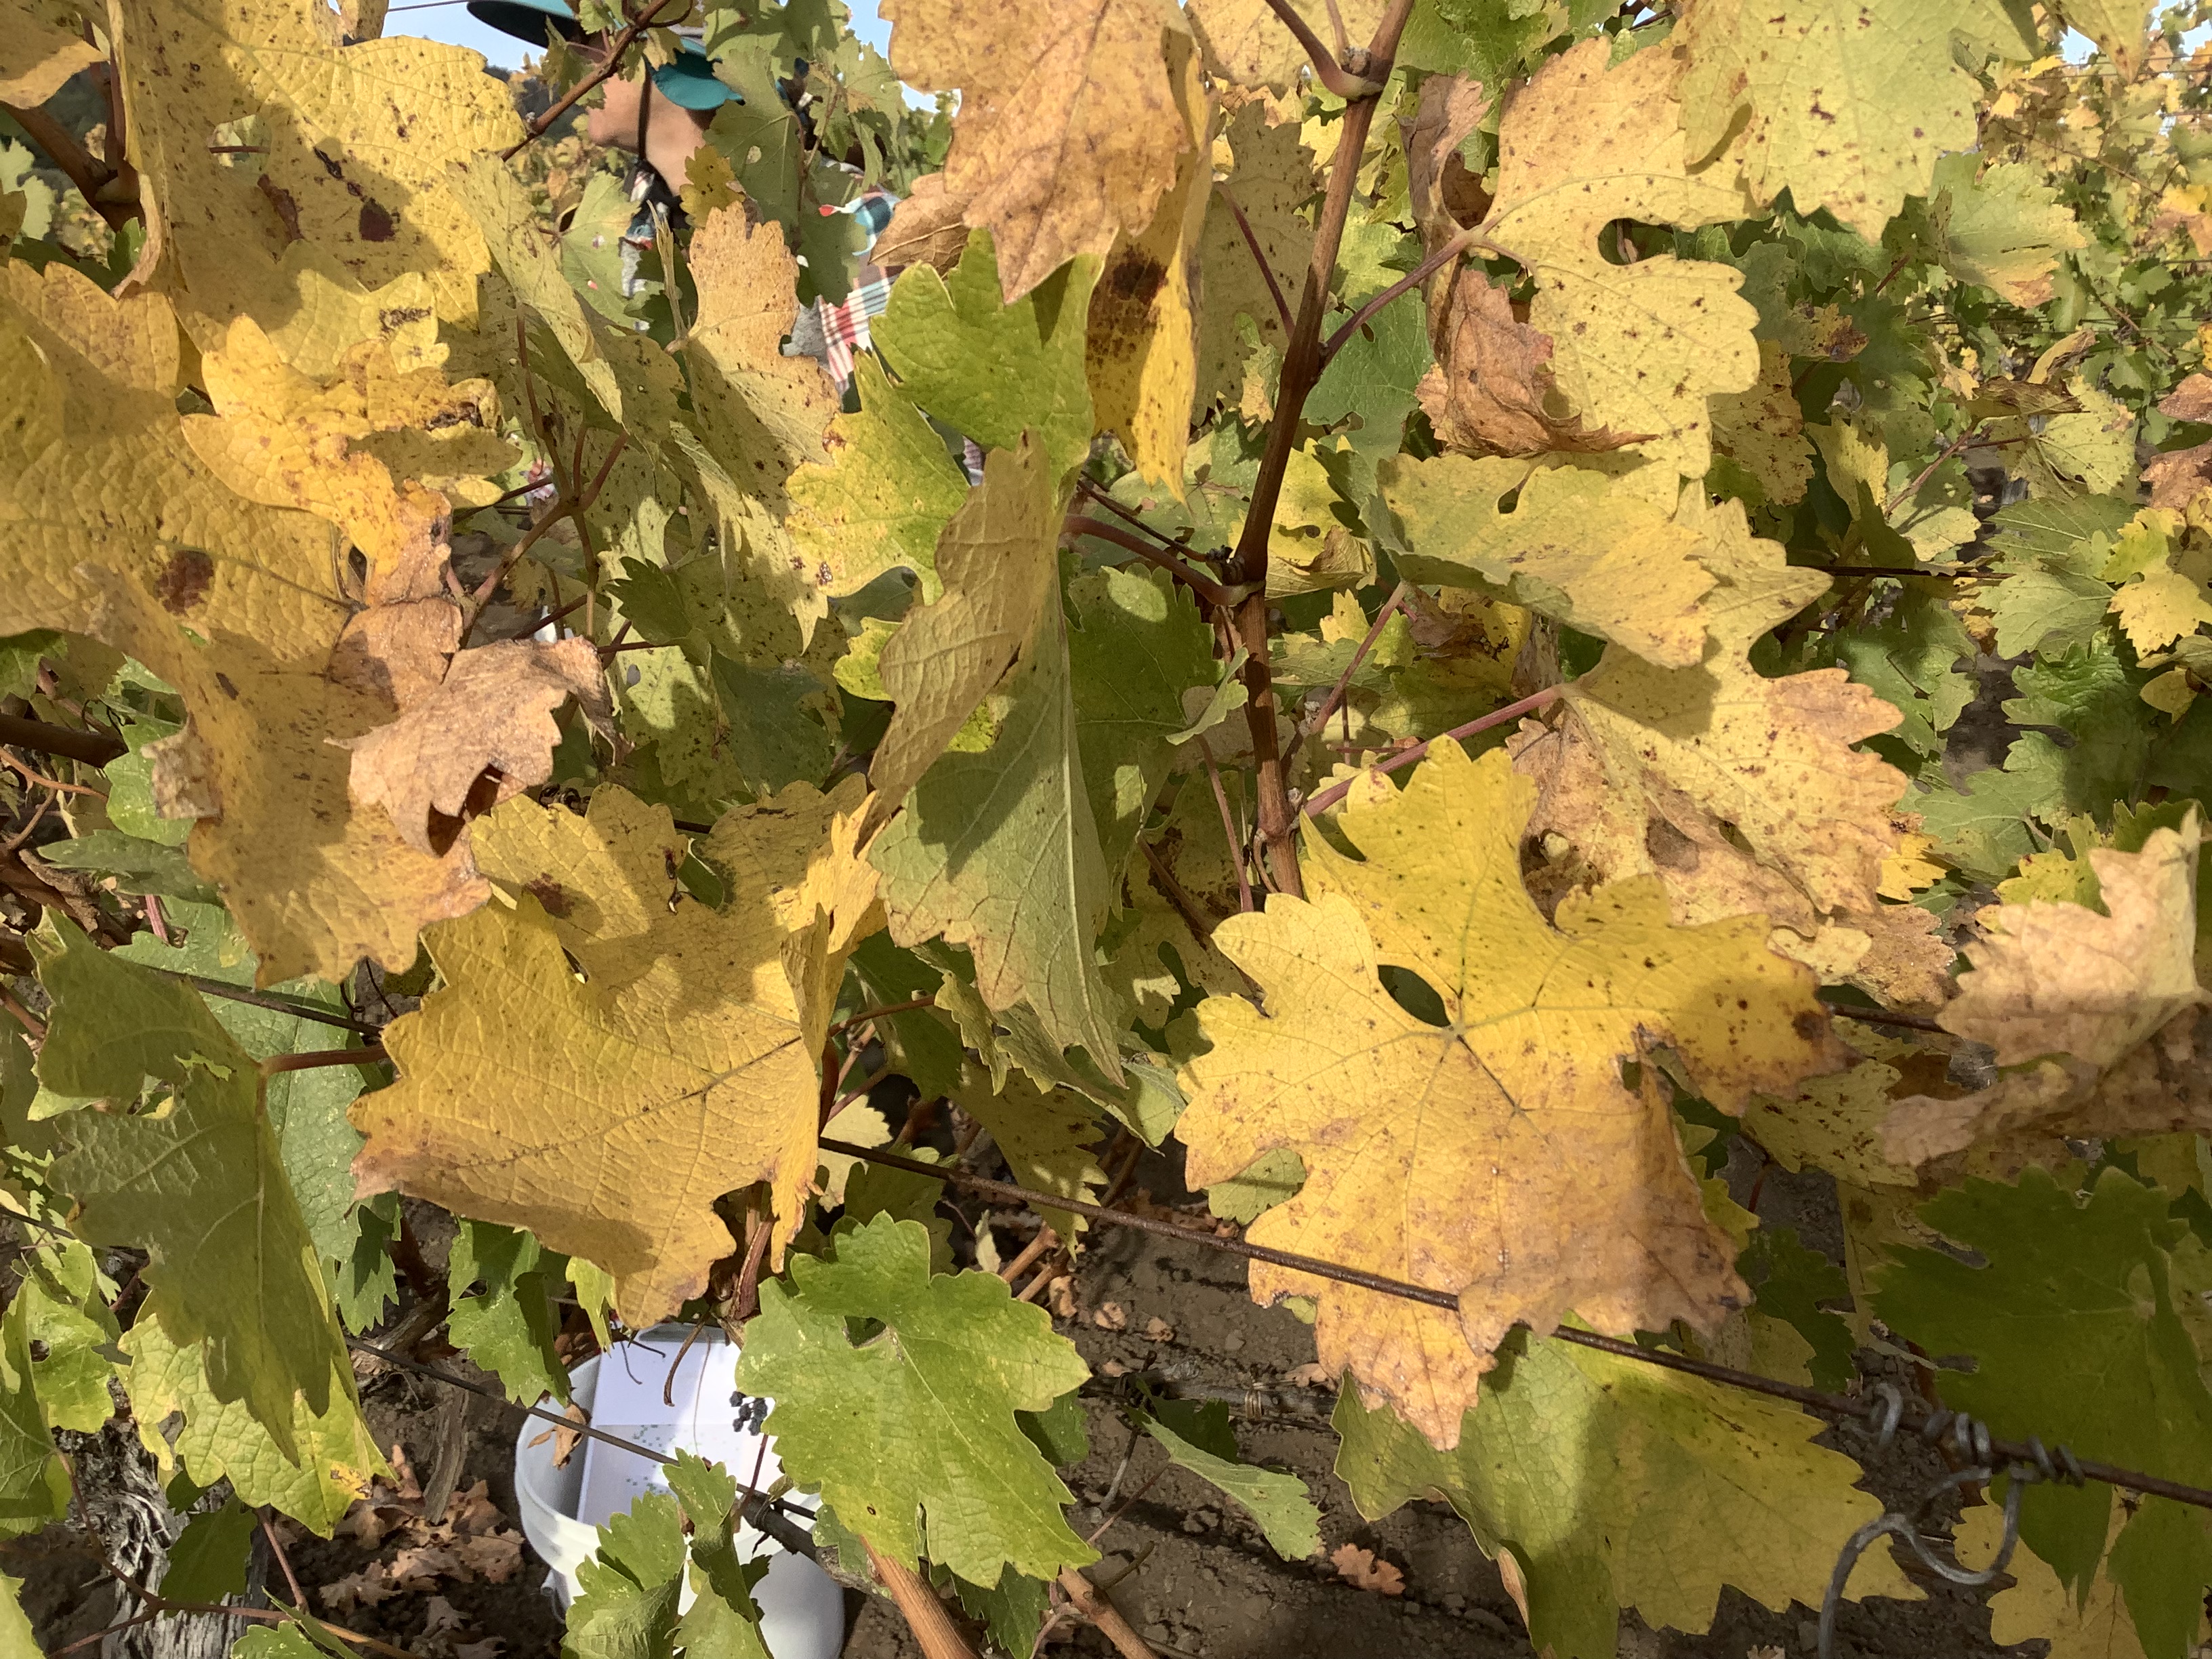
Label: No Virus